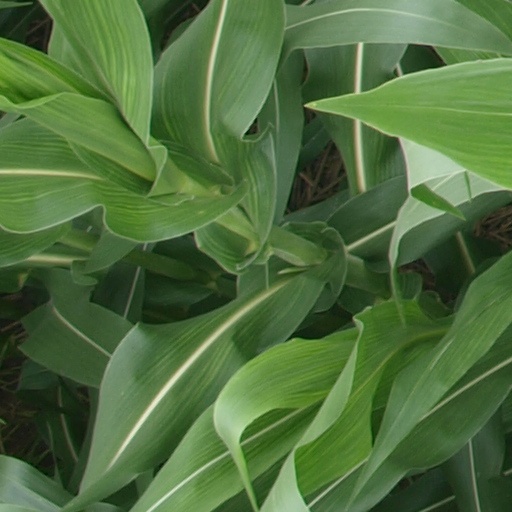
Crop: maize; corn